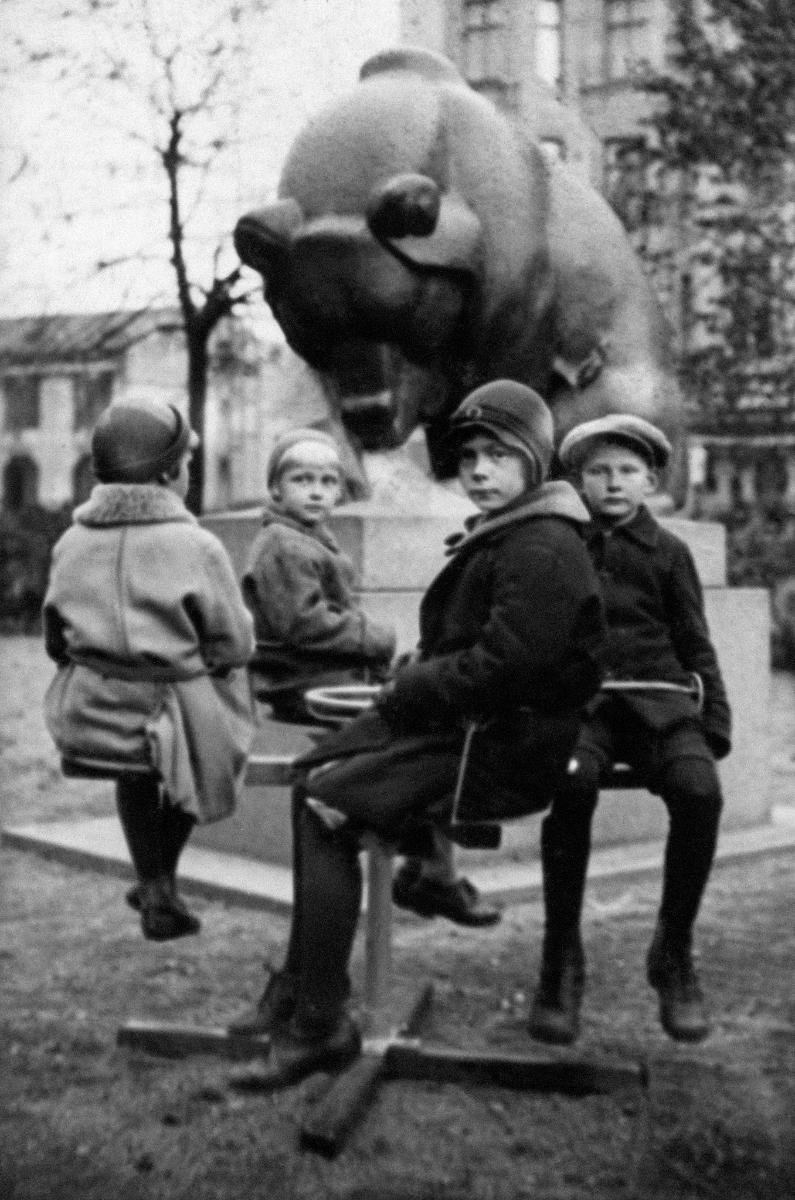
Lastenkaruselli Kallion Karhupuistossa
Children's carousel in Karhupuisto park in Kallio
sisällön kuvaus: Puistokaruselli. Lapsia lastenkarusellissa Kallion Karhupuistossa Helsingissä 1933. content description: A park carousel. Children in a children's carousel in Karhupuisto park in Kallio, Helsinki 1933.
Vuosi: 1933
Paikka: Suomi; Suomi, Uusimaa, Helsinki; Suomi, Uusimaa, Helsinki, Kallio Helsinki
Aiheet: lapset (ikäryhmät); puistot; karusellit; leikkipaikat; patsaat; julkinen taide; children (age groups); parks; merry-go-rounds; people; children; carousels; playing grounds; public art; playsites; statues; barn (åldersgrupper); parker; karuseller; lekplatser (barn); statyer; offentlig konst